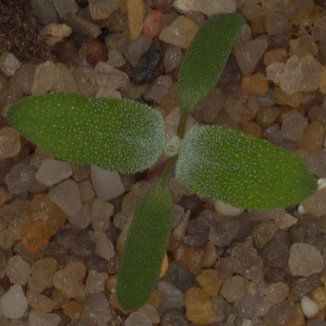
Label: fat_hen